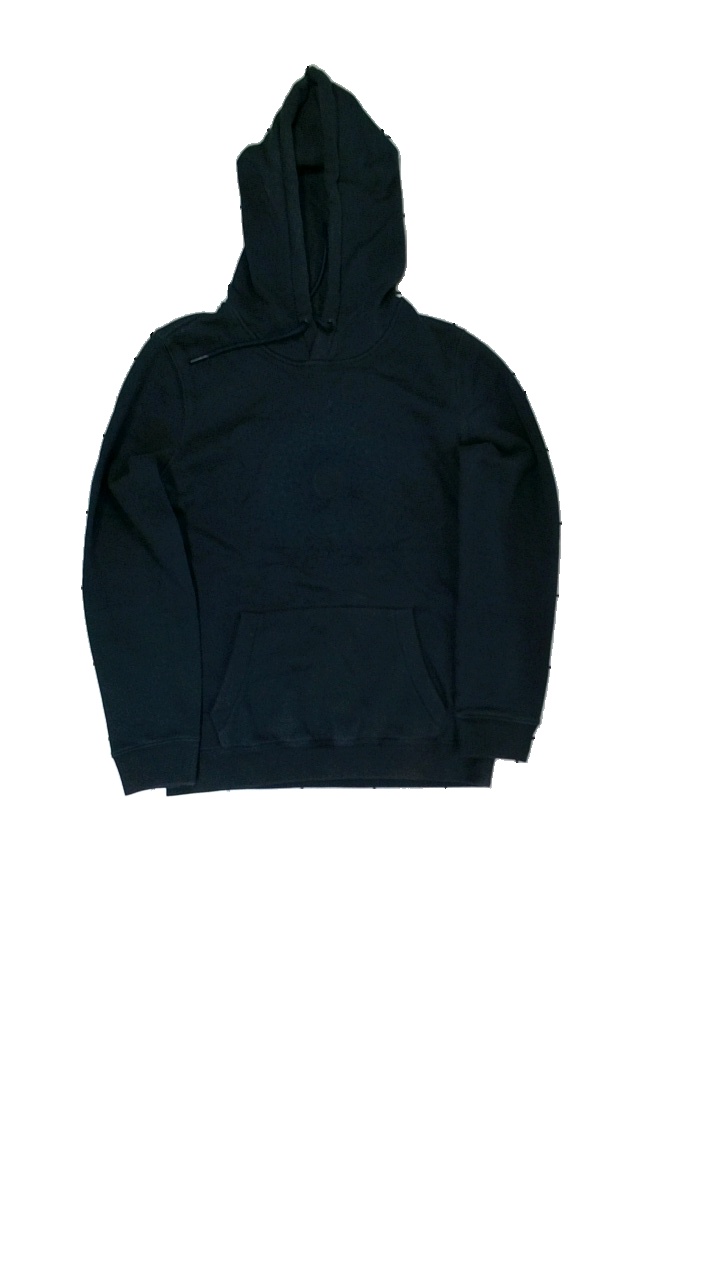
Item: Hoodie (Ladies)
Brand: H&m
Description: Hoddie med broderi tryck
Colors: Blue
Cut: C-collar
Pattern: Embroidered
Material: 65% bomull 35% polyester
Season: All
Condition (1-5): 3
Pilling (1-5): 3
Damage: nopprigt
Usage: Export
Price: <50